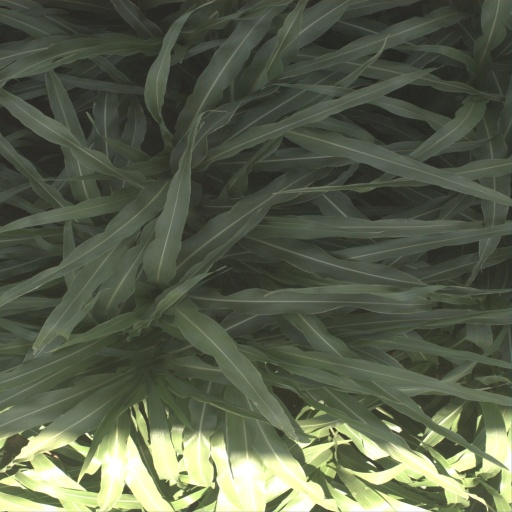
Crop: sorghum